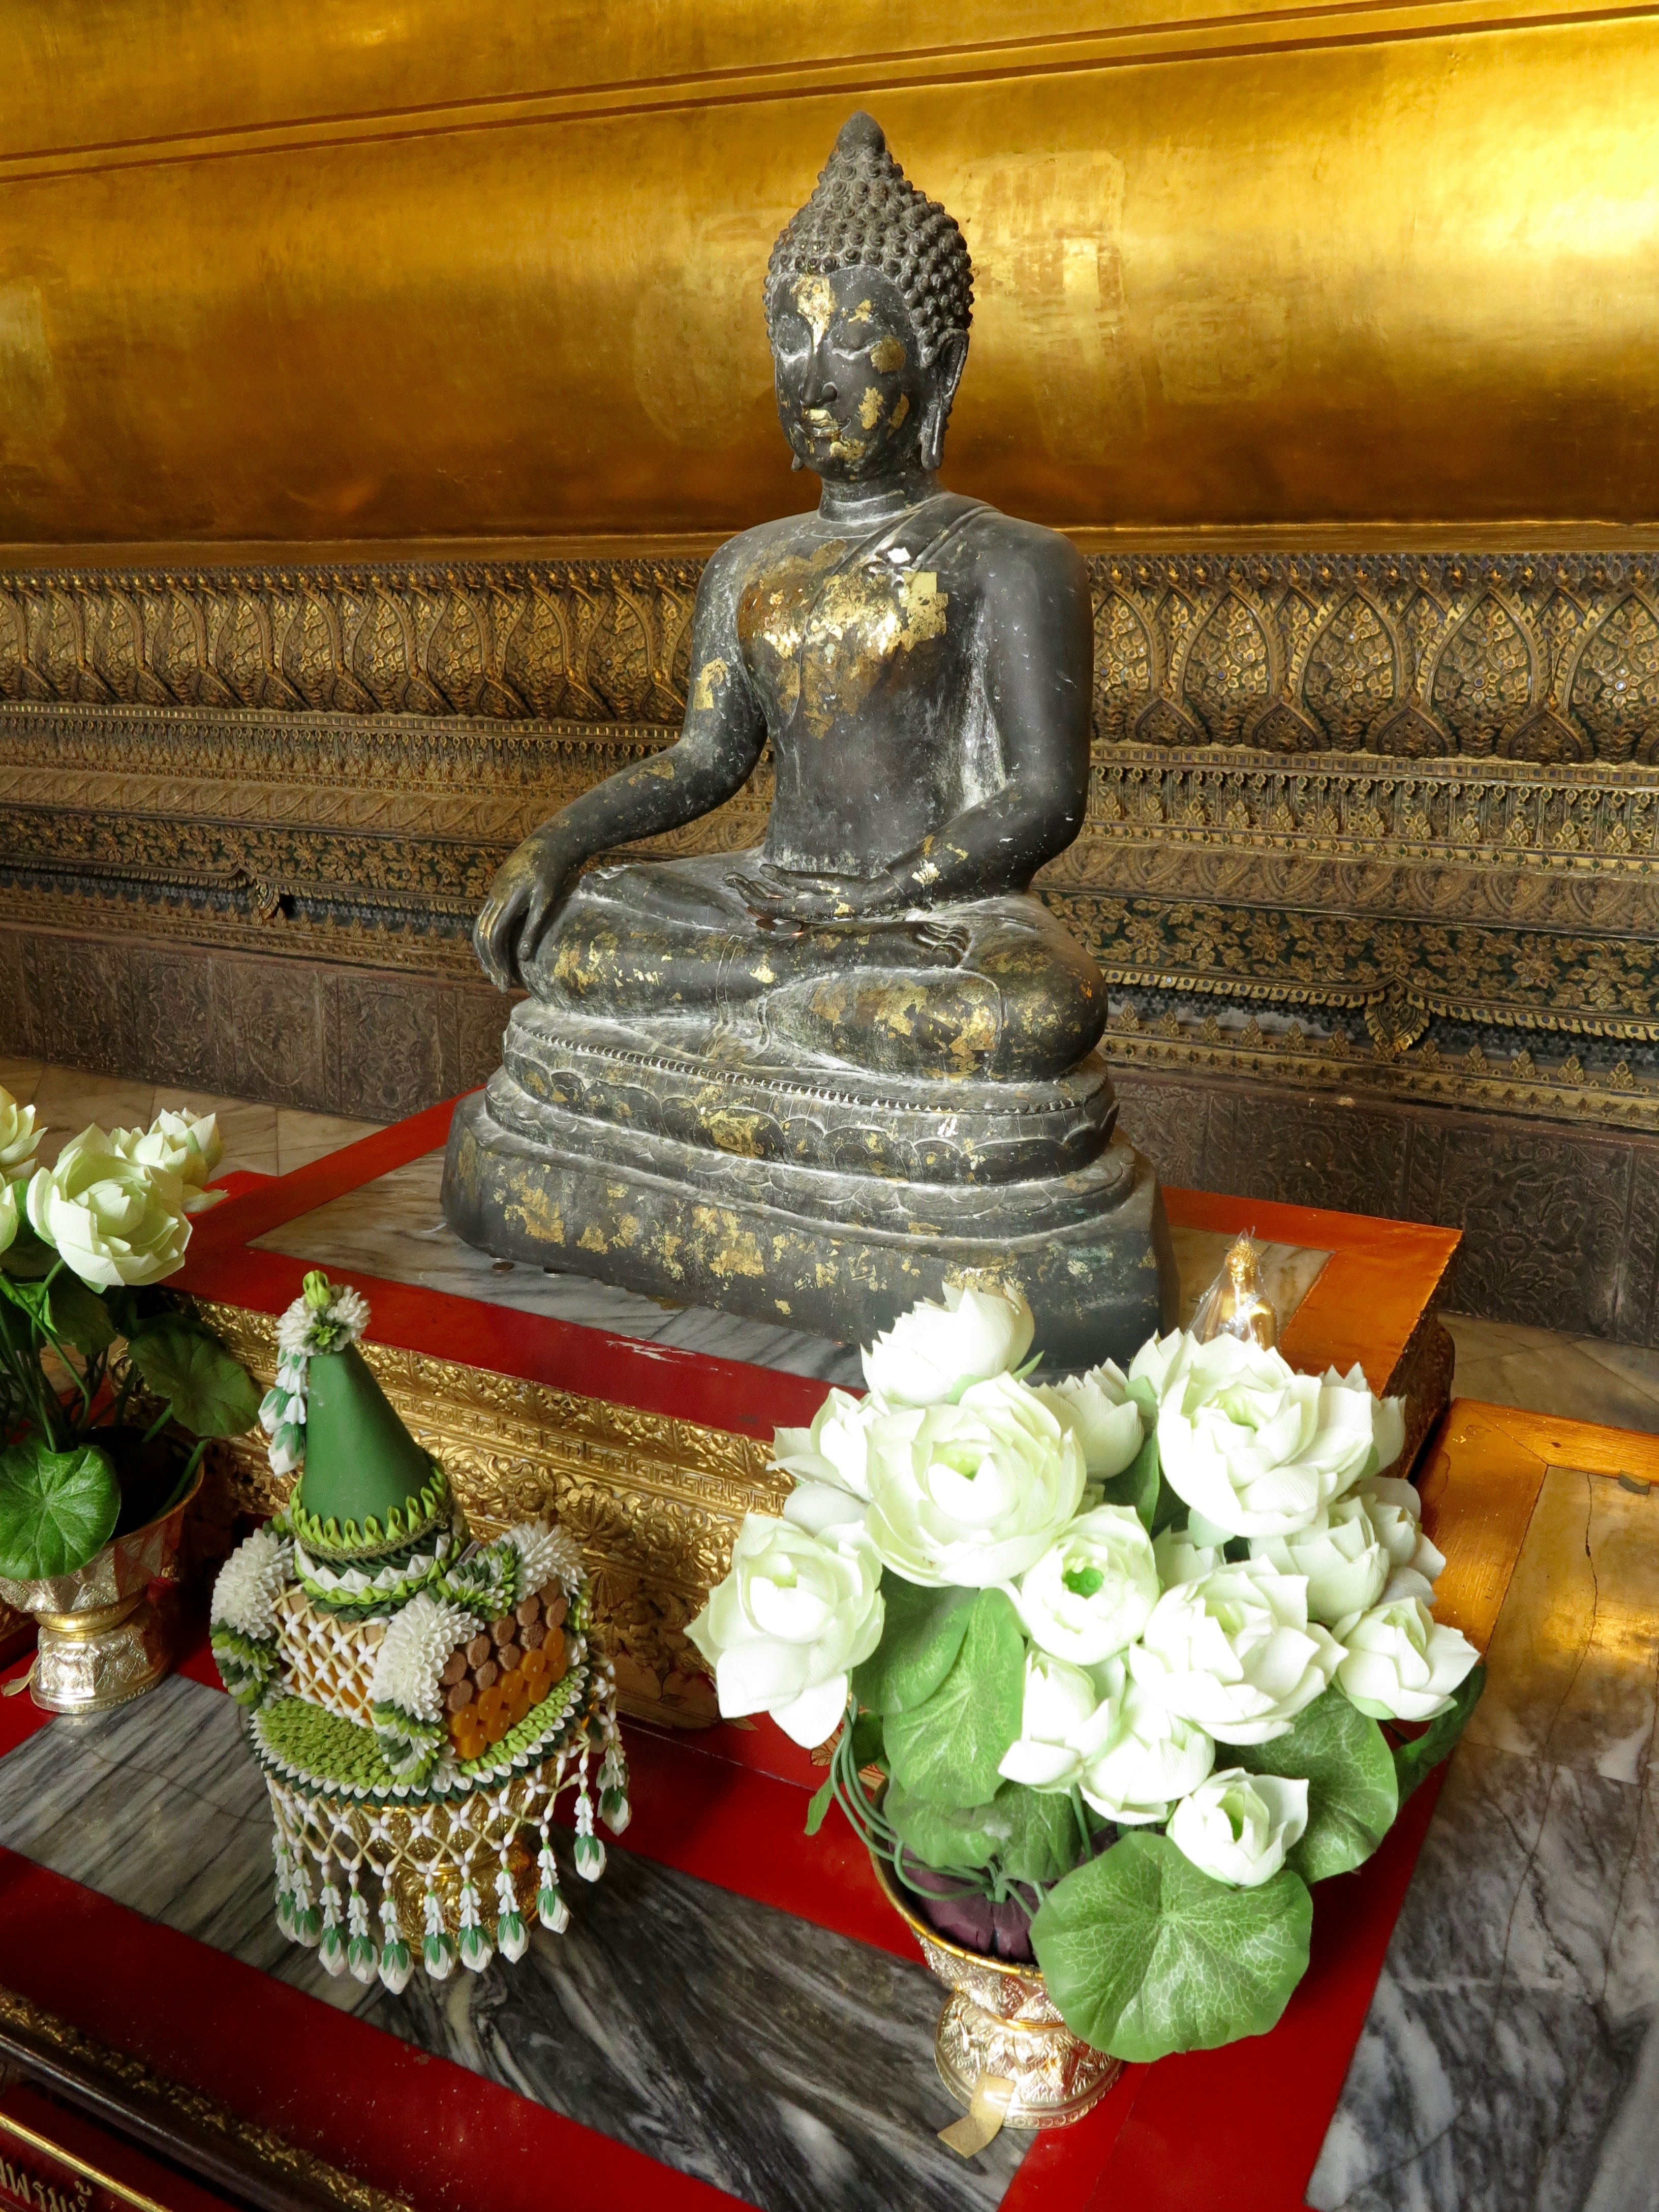
palace, old, statue, buddhist, buddhism, religion, asia, thailand, figure, meditation, gold, temple, altar, faith, shrine, buddha, bangkok, carving, wat, southeast, thai buddha, gautama buddha